US Quidditch Cup 10

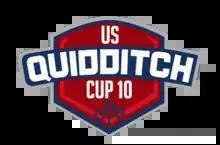

The US Quidditch Cup 10 was the 2017 edition of the US Quidditch Cup, a quidditch club tournament organized by US Quidditch. The tournament took place in Kissimmee, Florida from April 8–9, 2017.